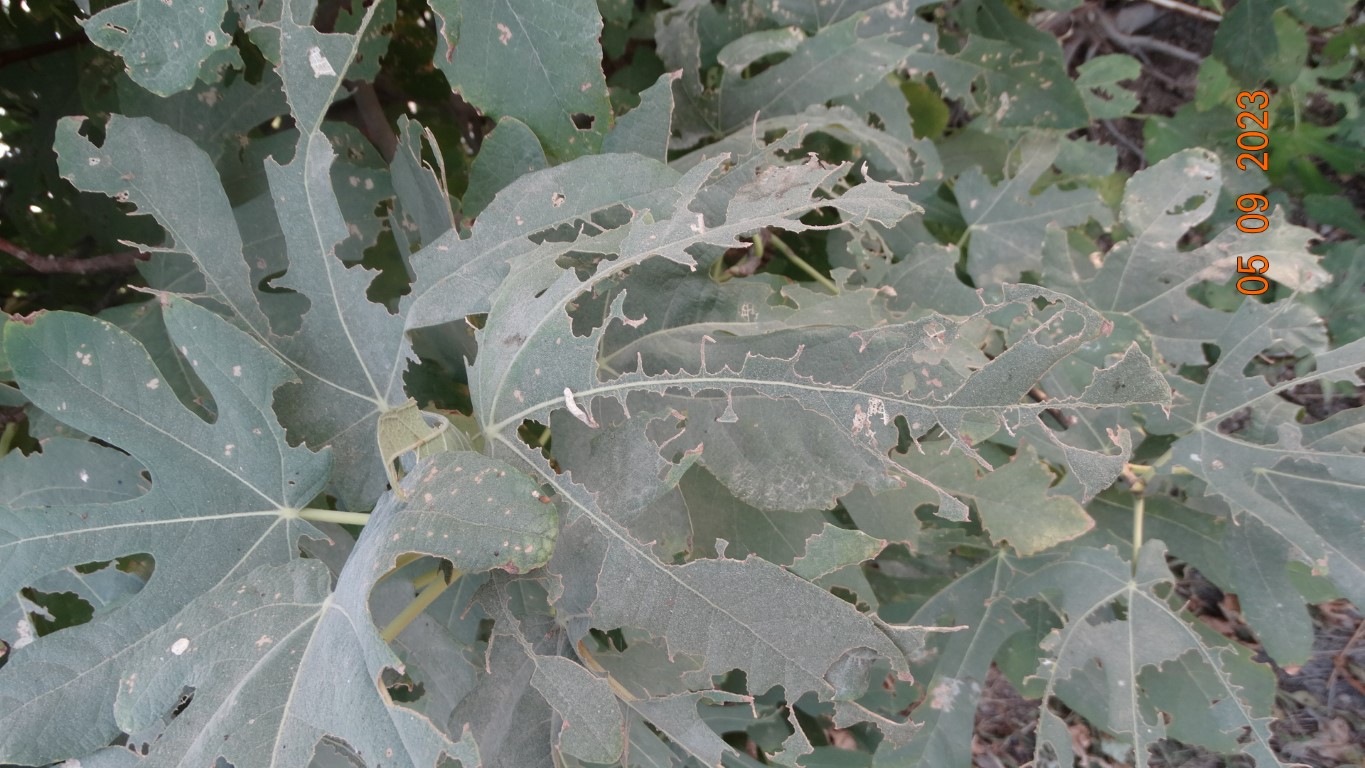
Label: infected